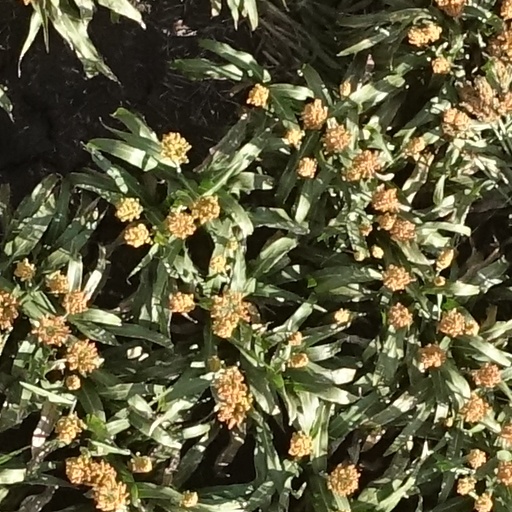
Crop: sorghum